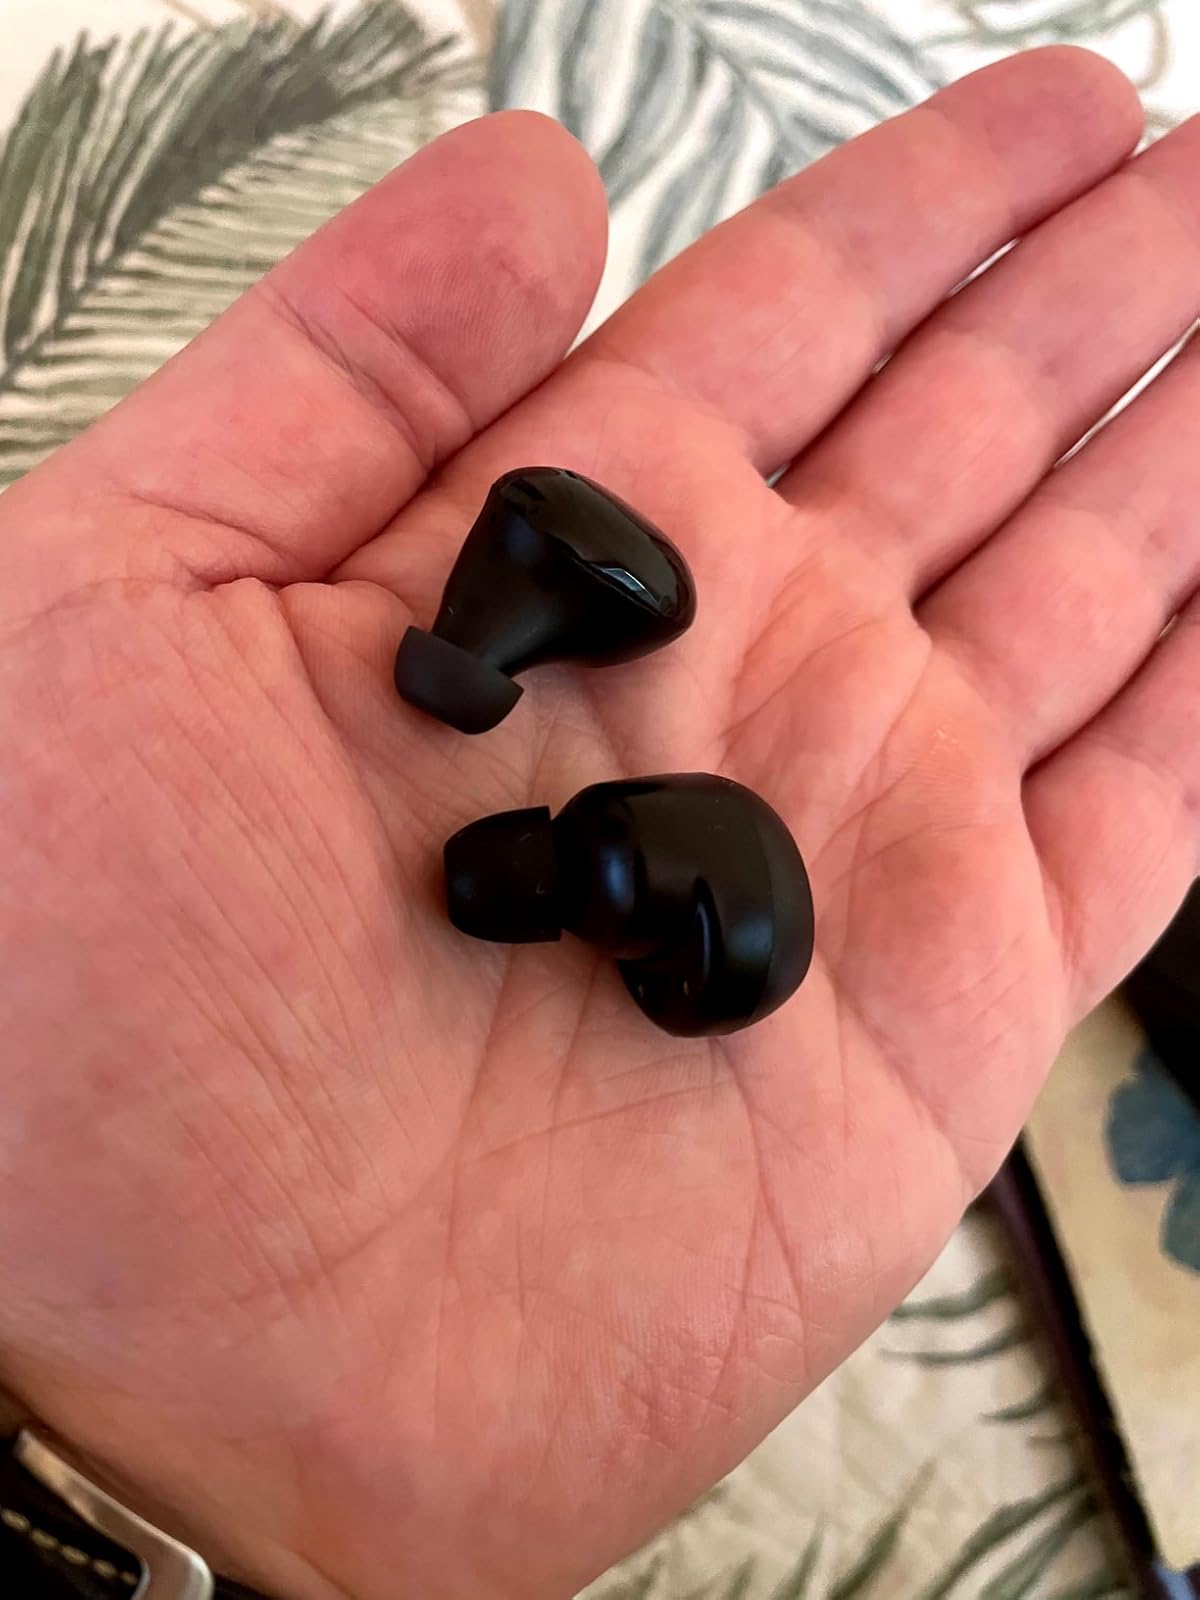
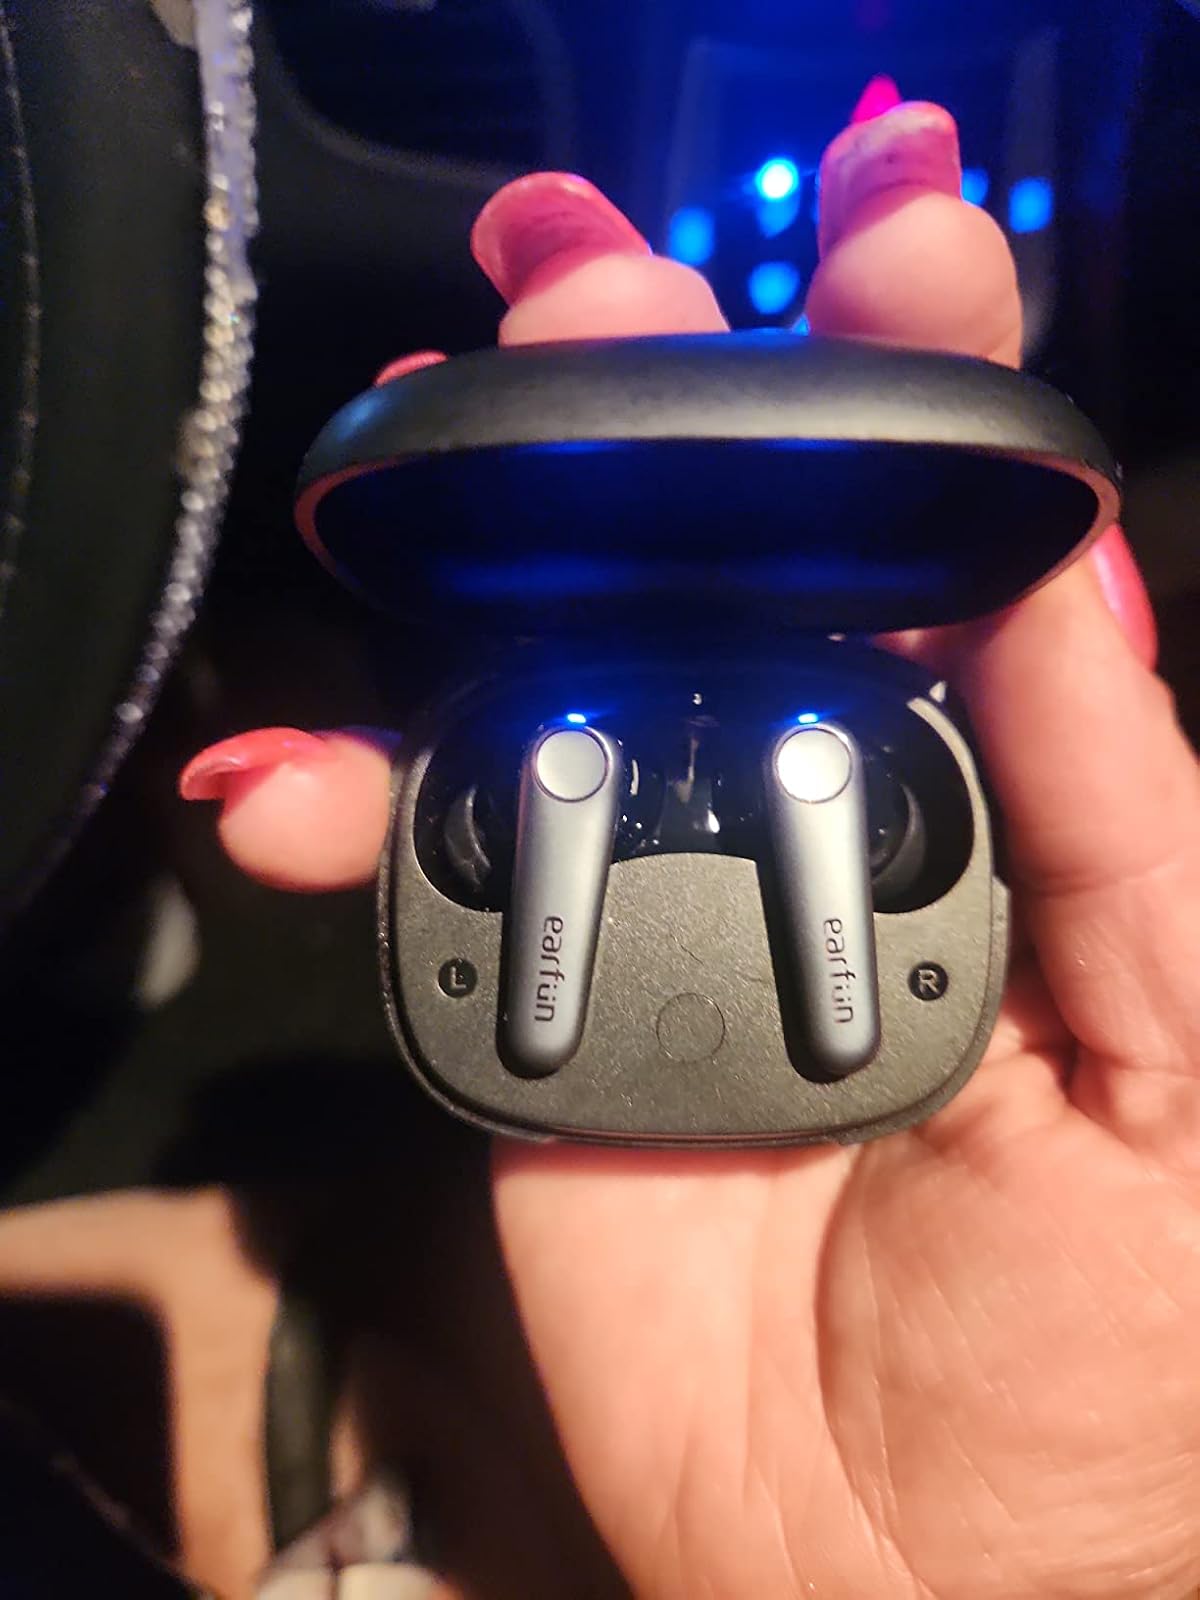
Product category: earbuds
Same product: no